Nikaho, Akita

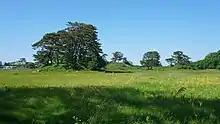
Scenery of Kisakata Kujukushima Islands

Mount Chōkai is an inactive volcano which stands alone on the border between Akita Prefecture and Yamagata Prefecture. It is 2236 metres high and is the second highest mountain in the Tōhoku area. It is popular with skiers, hikers and climbers.